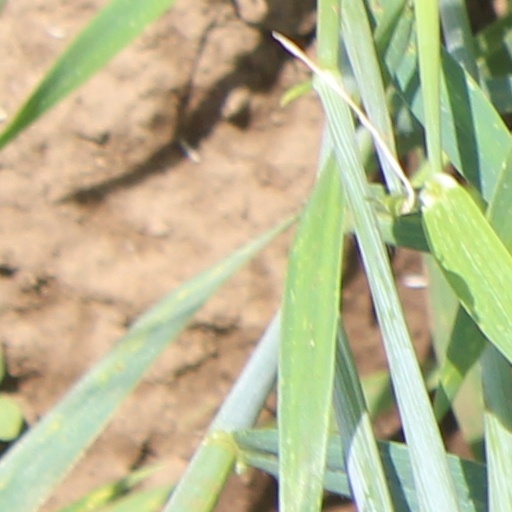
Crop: wheat